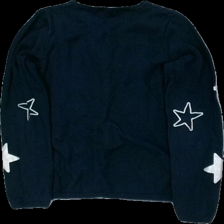
View: back
Type: Sweater
Category: Children
Brand: H&M
Colors: Blue, White
Material: 100% bomull
Pattern: Glitter
Cut: C-collar
Size: 134
Season: All
Damage: luddigt och nopprigt
Damage location: top center
Damage 2: luddigt och urtvättat
Damage 2 location: middle center
Damage 3: luddigt
Damage 3 location: middle center
Price range: <50
Recommended usage: Export
Description: sweater med tryck
Comment: urtvättad, luddig